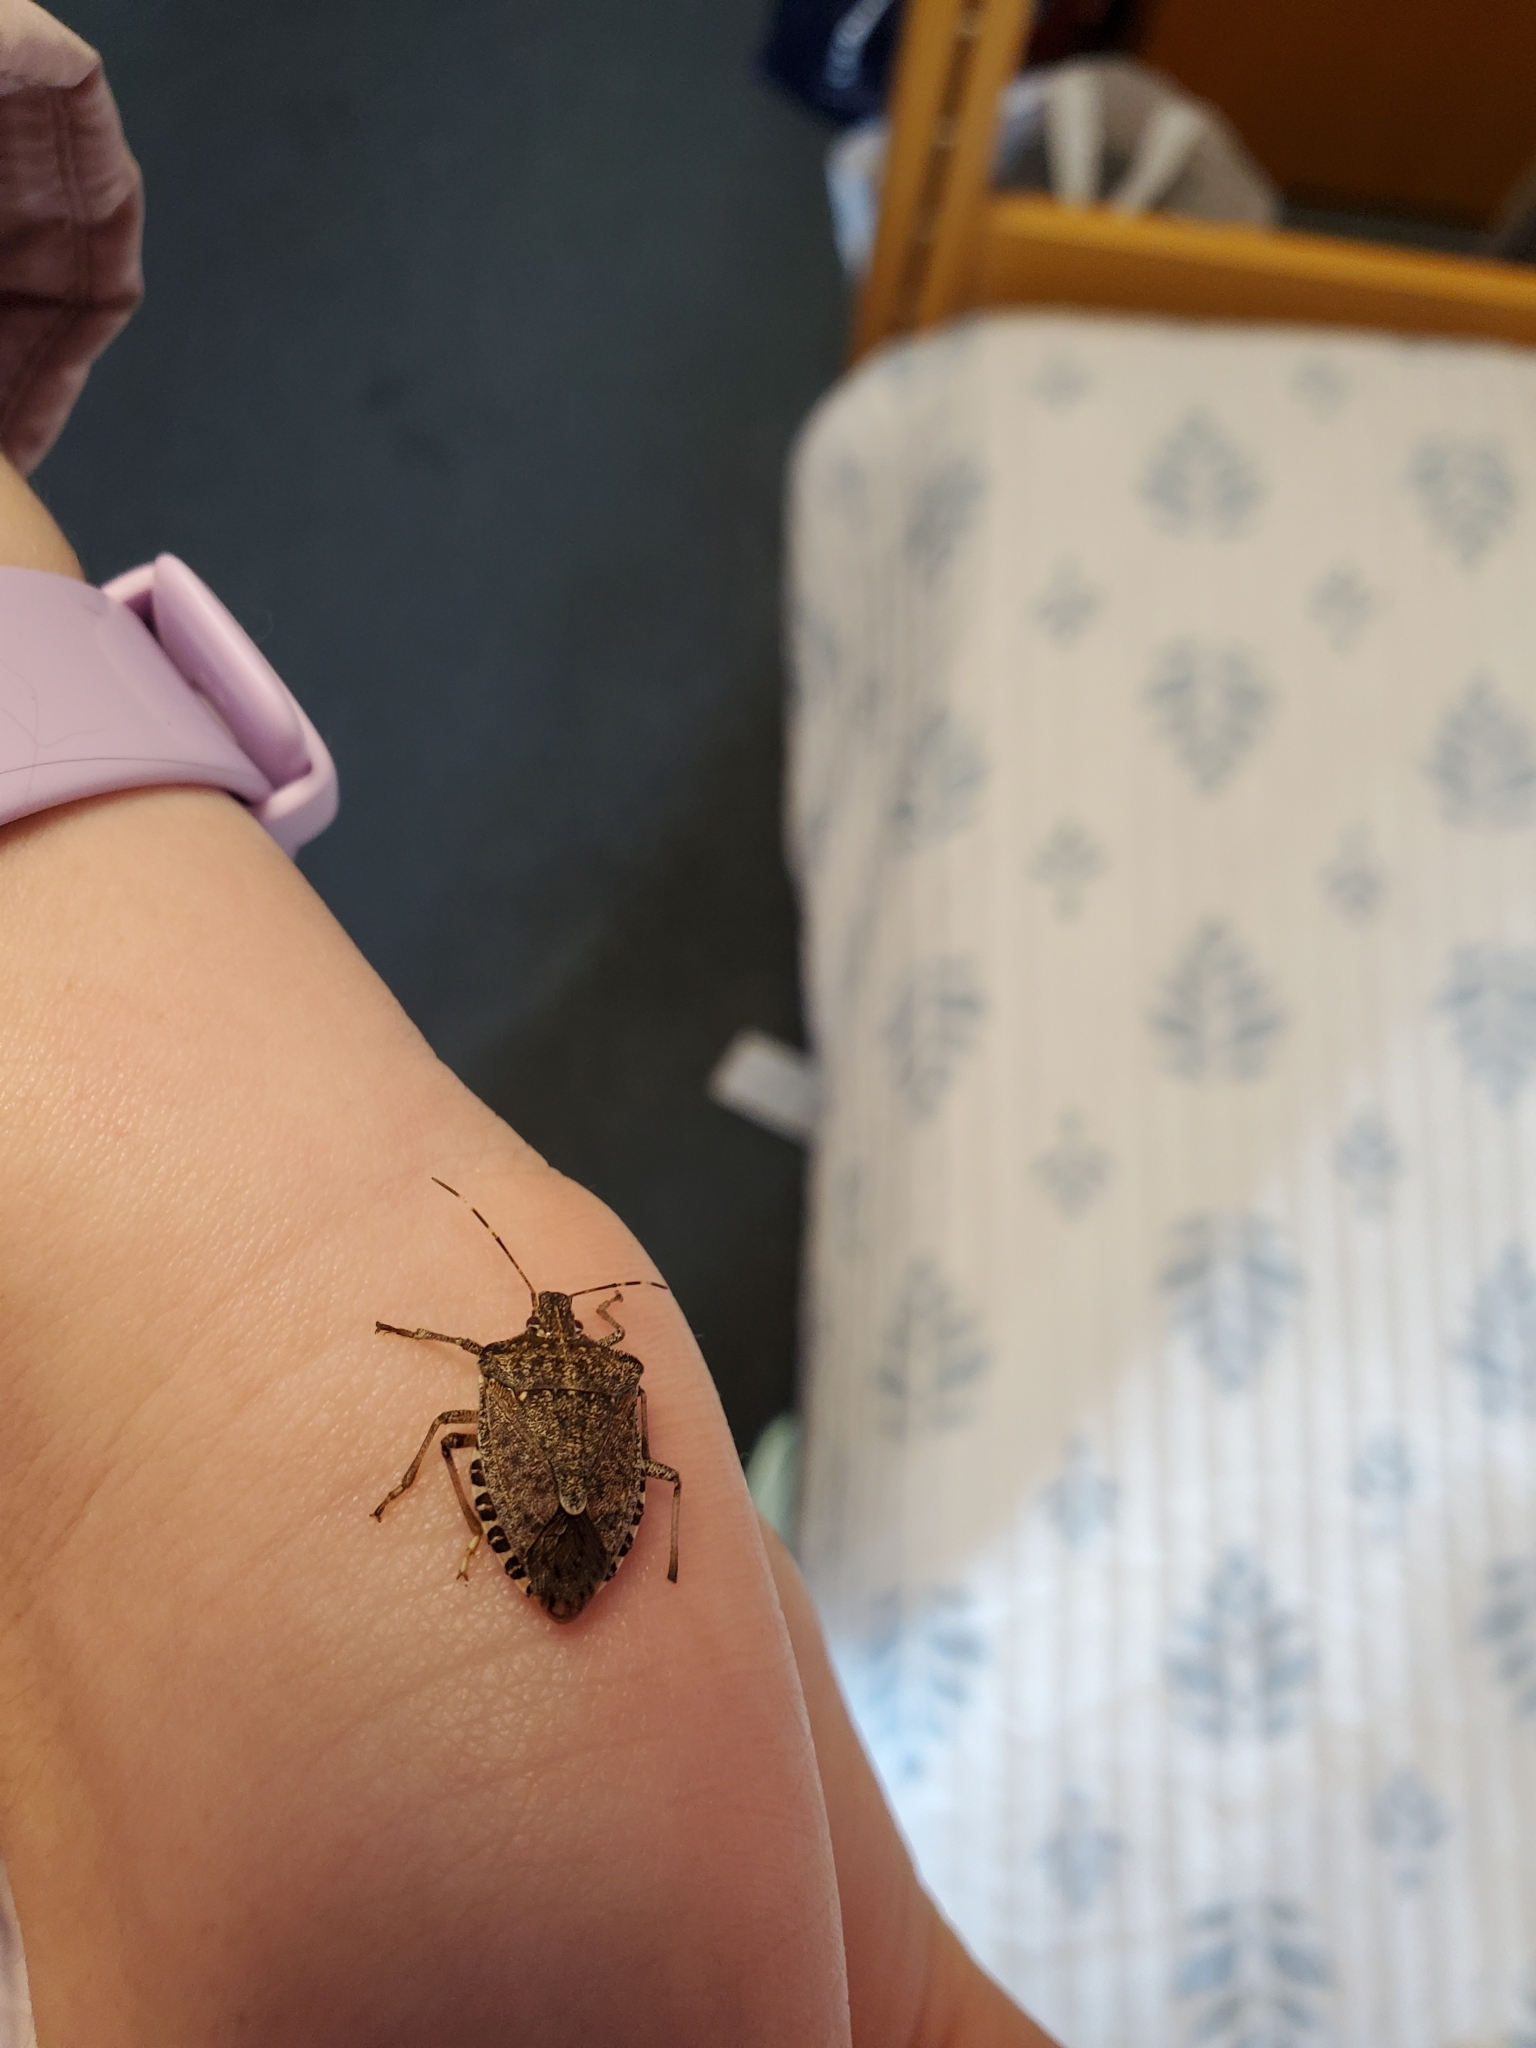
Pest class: stink_bug